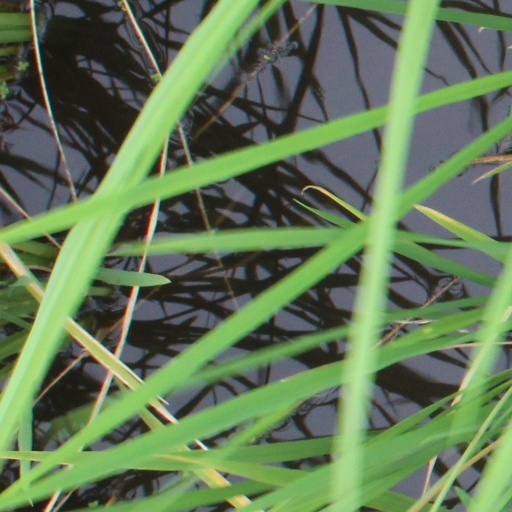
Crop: rice